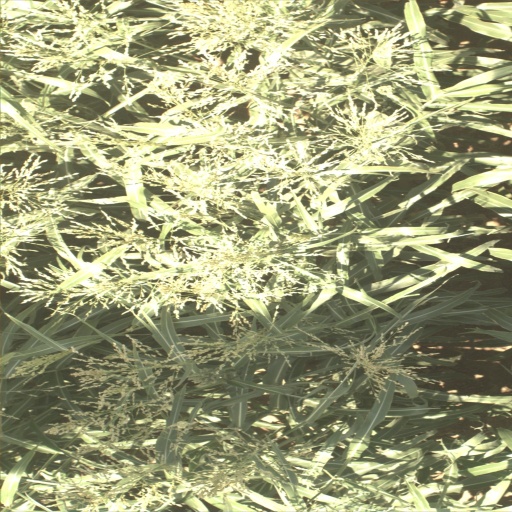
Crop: sorghum